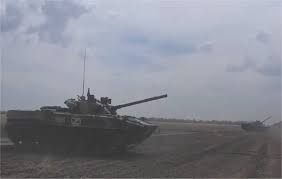
Label: BMD